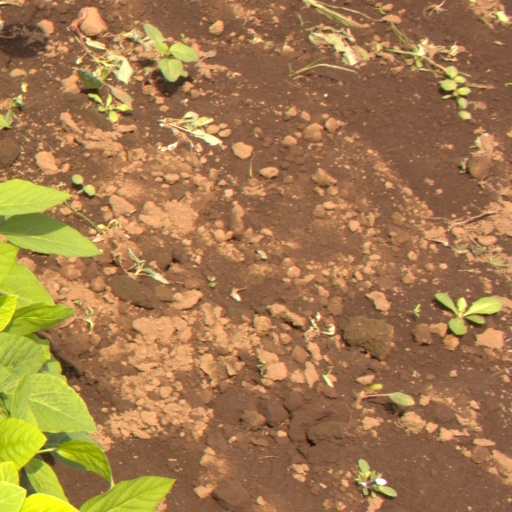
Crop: soybean